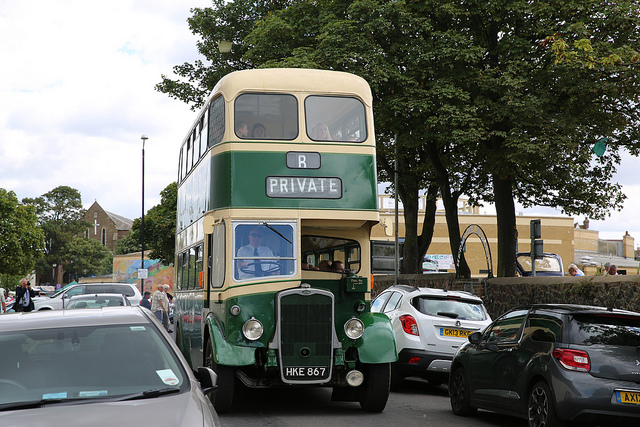
A double decker bus is shown driving through the street.

Double level bus travelling down a crowded street.

A double decker bus driving pass parked cars.

A green double decker bus is driving in traffic.

A private, green, double decked bus driving on a busy street.